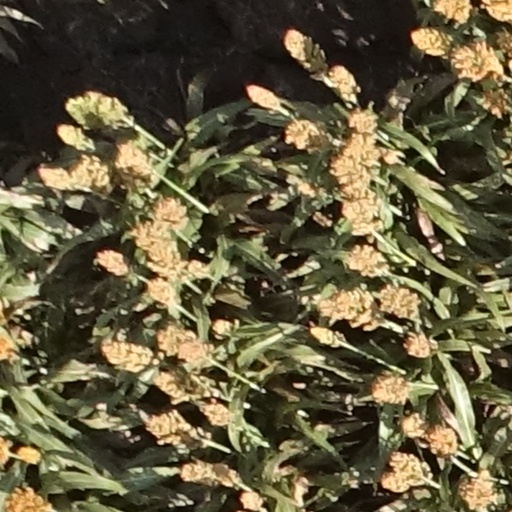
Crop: sorghum